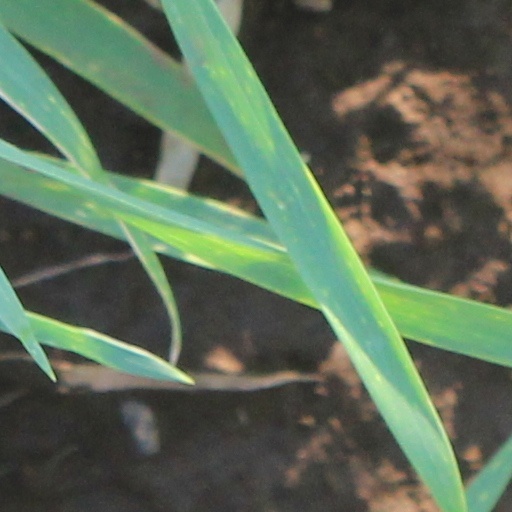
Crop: wheat